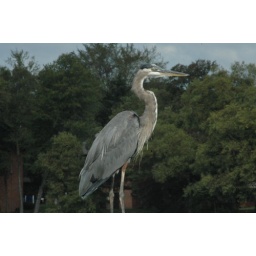
I like the blue and brown hues of the heron against the green backdrop of the trees